Joan Dant

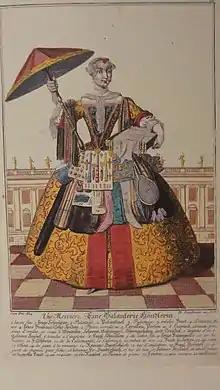
A pedlar with her wares

There are few details concerning Dant's early life. She was born in 1631, in Spitalfields, in the East End of London, and married a weaver.